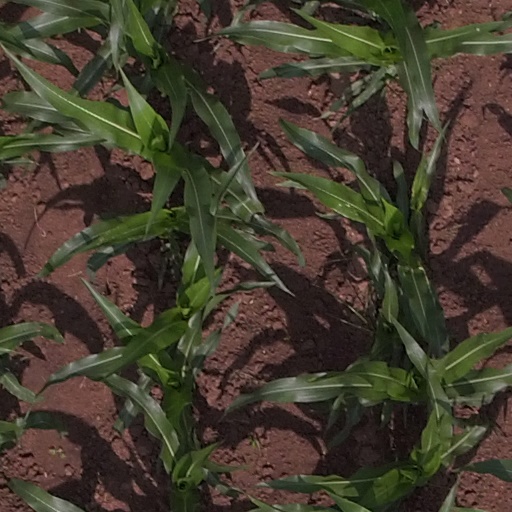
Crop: maize; corn